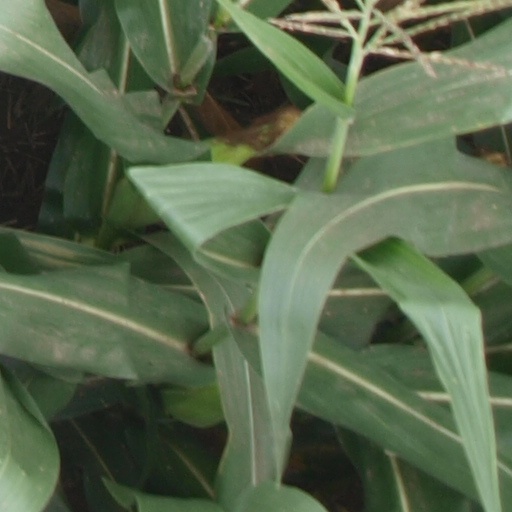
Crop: maize; corn